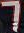
Number: 7